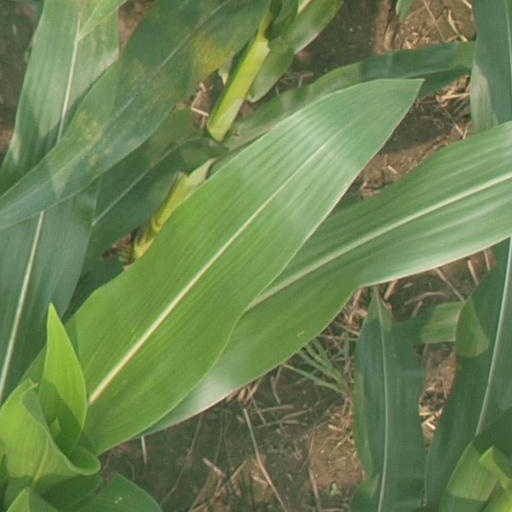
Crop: maize; corn